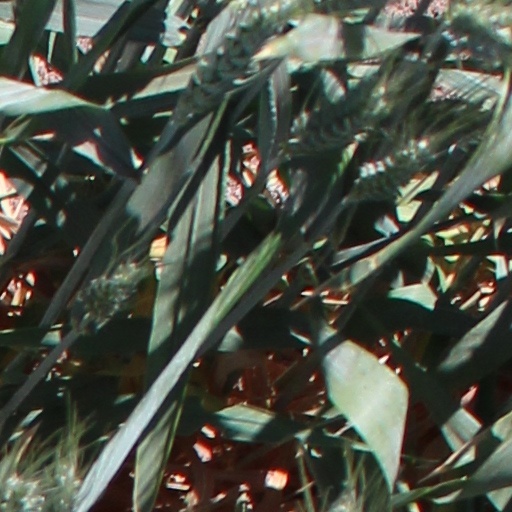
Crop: wheat